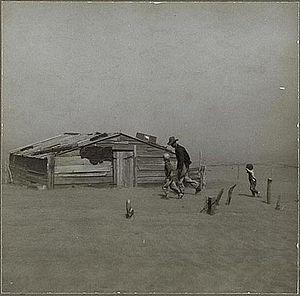
Dans les arts figuratifs, le « naturalisme », souvent employé comme un synonyme de « réalisme », qualifie un style de représentation mimétique, descriptive de la nature alors que d'autres types de représentation de la nature en donnent une forme idéalisée, stylisée, symbolique ou autre. Ces deux termes « réalisme » et « naturalisme » s'appliquent aussi à deux mouvements en peinture au XIXᵉ siècle, ce qui peut créer une certaine confusion.